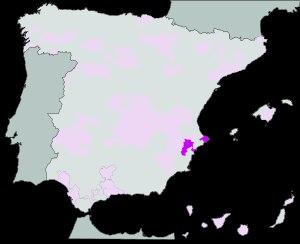
Alicante (DO) est une appellation d'origine contrôlée espagnole de vins de la région d'Alicante. Elle se divise en deux sous-zones: La Marina, sur la côte nord d'Alicante, et celle du Vinalopó, qui s'étend jusqu'aux limites de Castille-La Manche et Murcie, sur 14 256 ha. Il y a 50 caves inscrites.